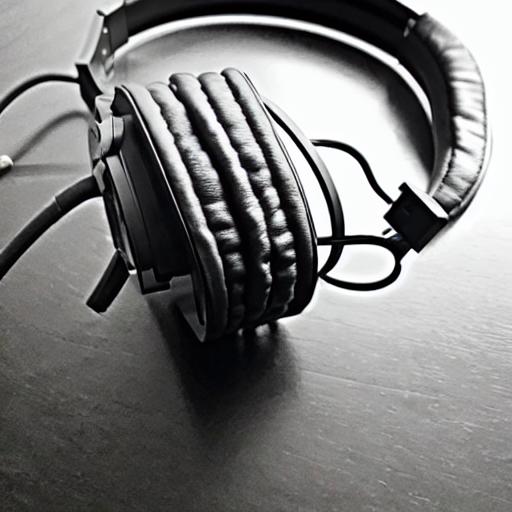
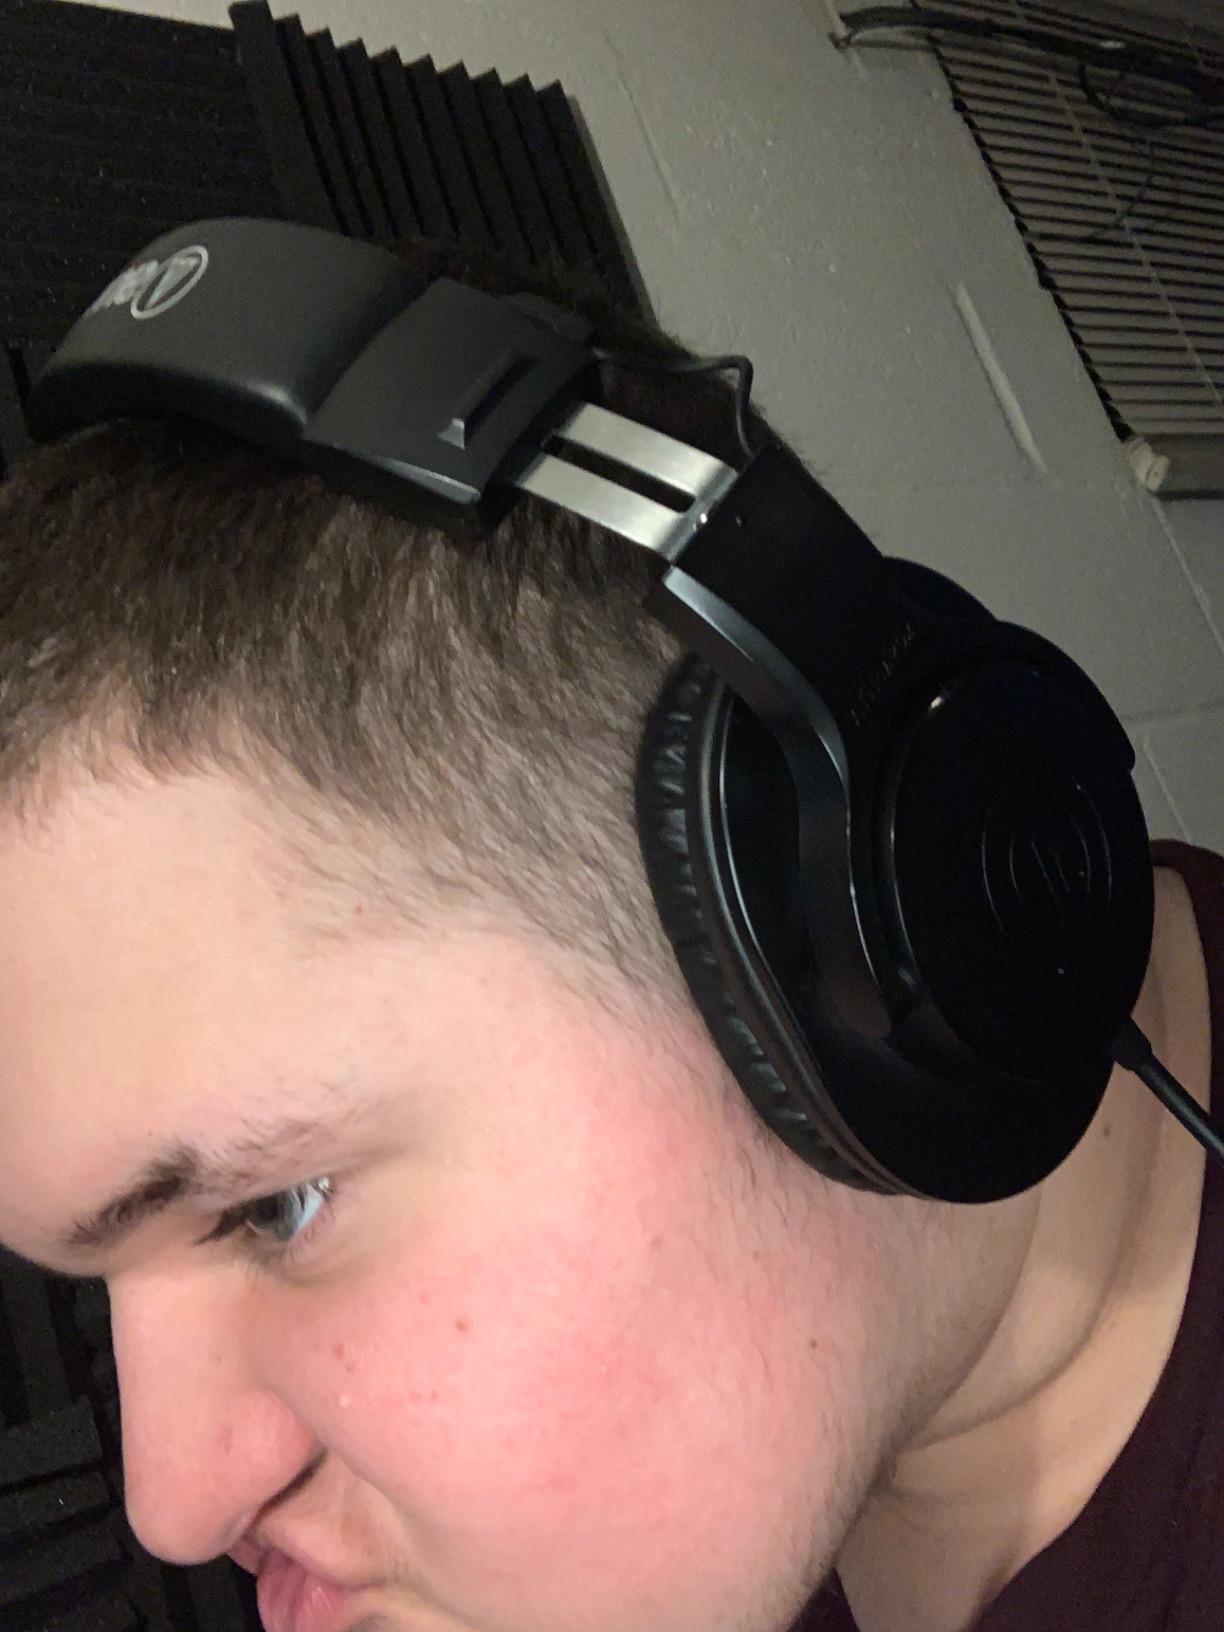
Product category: headphones
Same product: no